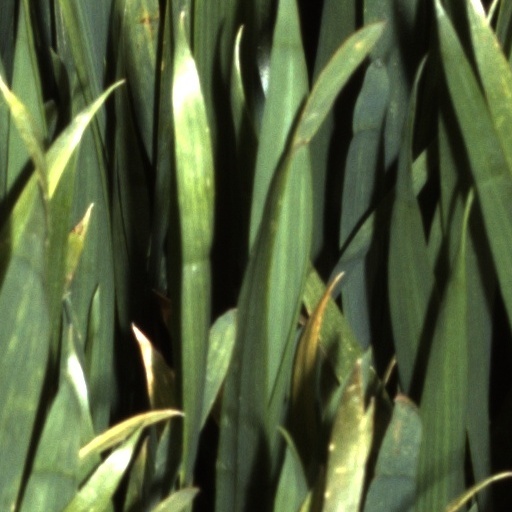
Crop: wheat